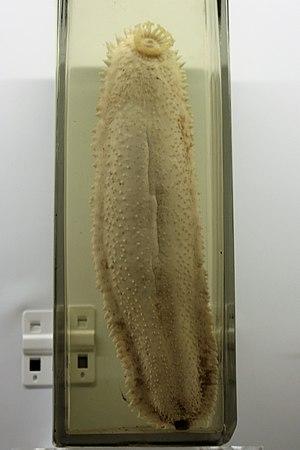
L'espardenya est une espèce d'holothuries.